Heart of Ice (Batman: The Animated Series)

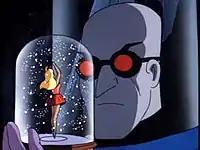
Mr. Freeze, as he appears in the episode

Batman follows a strange trail of heists at various GothCorp offices, all by the same man: Mr. Freeze, a strange individual clad in a powerful suit and armed with a "freezing gun", a weapon that fires a beam capable of freezing anything into sheets of ice. Batman pieces together the stolen items and discovers that Freeze is building a massive ice cannon that is nearly complete, save for a single vital piece of equipment from GothCorp. Acting rapidly, he arrives at the GothCorp offices in time to engage Mr. Freeze, only to be partially frozen by him. As Freeze and his henchmen escape, he orders they leave behind one of their own, his legs accidentally frozen by Freeze's weapon. Batman chooses to help the man rather than chase Freeze.